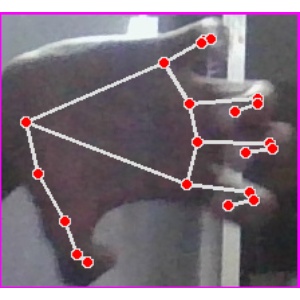
अक्षर: त